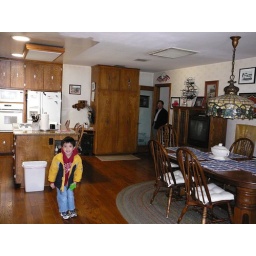
Alton standing in the old kitchen when we looked at the house before we decided to buy it